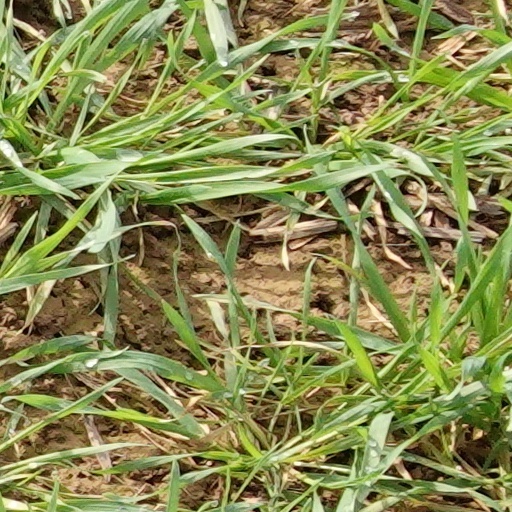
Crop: wheat